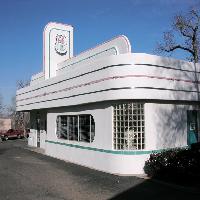
Weather: sun or clear